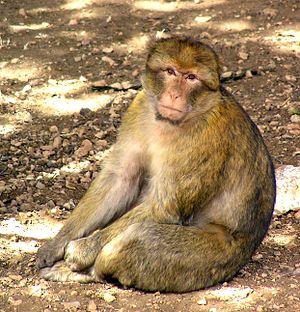
Cette liste commentée recense la mammalofaune à Gibraltar. Elle répertorie les espèces de mammifères gibraltariens actuels et celles qui ont été récemment classifiées comme éteintes. Cette liste comporte 51 espèces réparties en huit ordres et vingt familles, dont une est « en danger critique d'extinction », quatre sont « en danger », une est « vulnérable », cinq sont « quasi menacées » et sept ont des « données insuffisantes » pour être classées.
Cette liste commentée recense la mammalofaune en Europe. Elle répertorie les espèces de mammifères européens actuels et celles qui ont été récemment classifiées comme éteintes. Comme ici n'est référencé que l'Europe dans ses limites géographiques les plus communément admises, cette liste ne comptabilise pas les animaux présents dans les îles Canaries, Madère, le Groenland, la Sibérie, la partie asiatique de la Transcaucasie, l'Anatolie et Chypre.